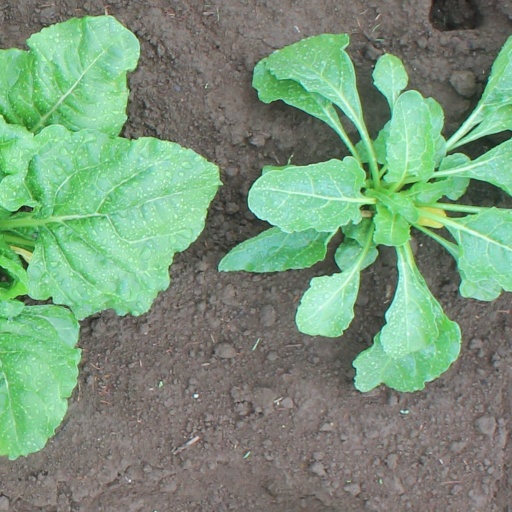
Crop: sugar beet